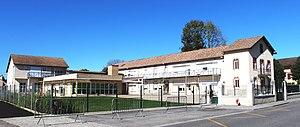
École de Saint-Laurent-de-Neste (Hautes-Pyrénées)
Saint-Laurent-de-Neste est une commune française située dans le département des Hautes-Pyrénées, en région Occitanie.